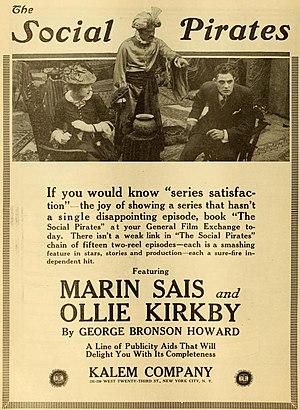
Marin Sais est une actrice et scénariste américaine née le 2 août 1890 à San Rafael, Californie, morte le 31 décembre 1971 à Woodland Hills.